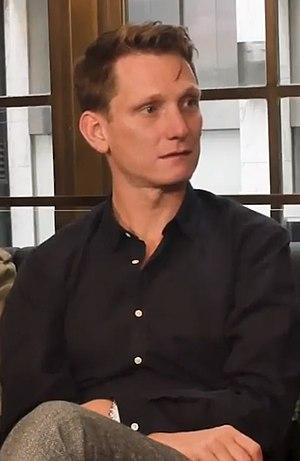
Tom Harper, né le 7 janvier 1980 à Londres, est un réalisateur et producteur de cinéma britannique.